Fleur-de-lis

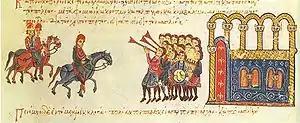
Five gold "fleur-de-lis" on red, in "Synopsis Istorion" illustration

In Albania, "fleur-de-lis" has been associated with the different Albanian noble families. This iconic symbol holds a rich historical significance and has adorned the emblems and crests of various noble houses, reflecting both cultural heritage and a sense of identity within the country. One notable household that has prominently featured this emblem is the Thopia family a ruling house in Medieval Albania during the Medieval Principality of Albania. Karl Thopia was a grandson of Robert of Anjou. A few other notable Albanian families that have distinctly featured the iconic "fleur-de-lis" in their heraldic coat of arms are the Durazzo family, Skuraj family, Muzaka family, Luccari family, Engjëlli family and many other Albanian noble families.